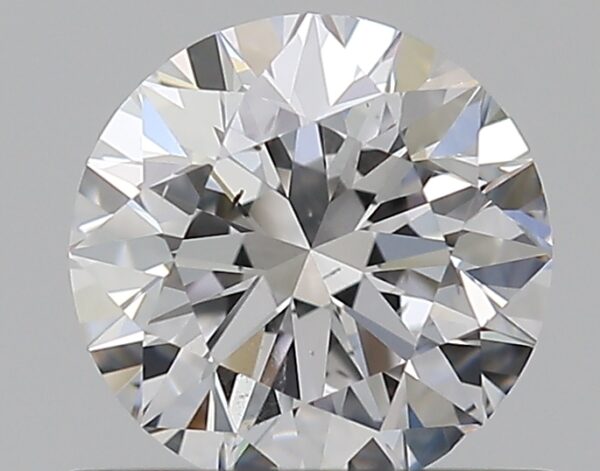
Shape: round
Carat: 0.59
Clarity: SI1
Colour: D
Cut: VG
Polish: EX
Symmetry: EX
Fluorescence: N
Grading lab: GIA
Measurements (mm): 5.3 x 5.32 x 3.36